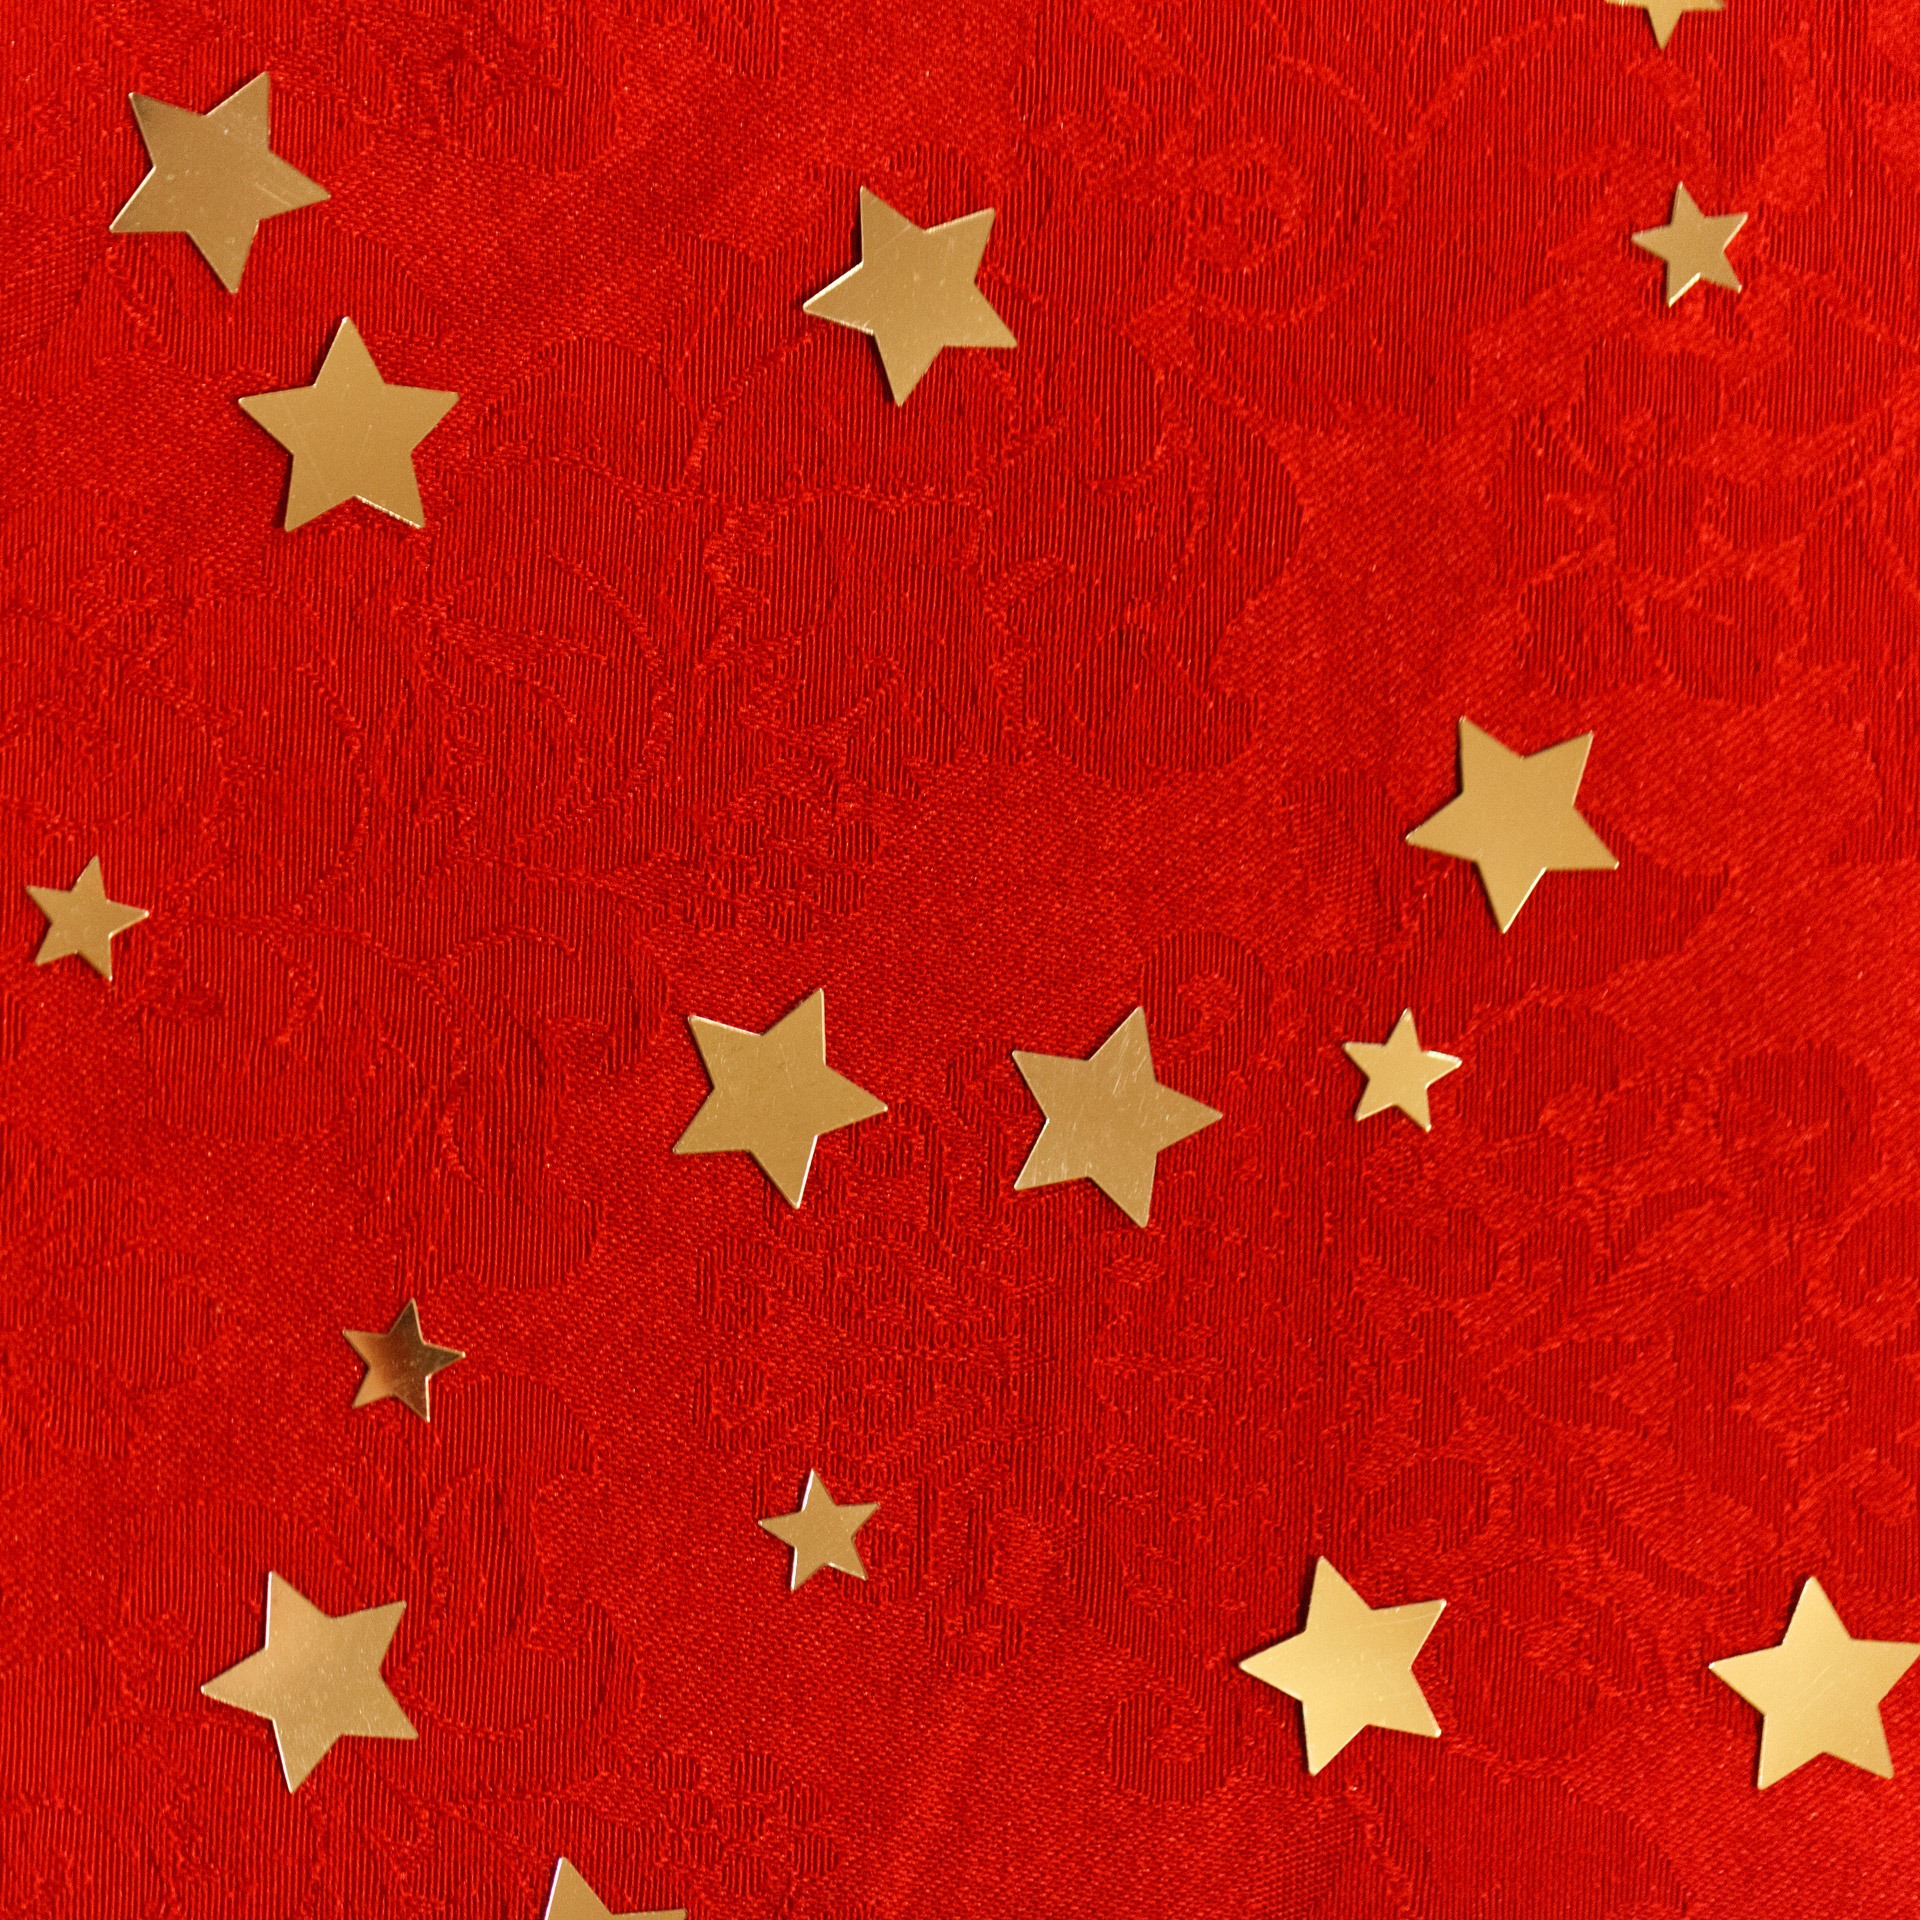
table, star, leaf, petal, celebration, decoration, pattern, red, flag, holiday, cloth, christmas, maple leaf, ornament, tablecloth, font, background, gold, design, decorative, party, xmas, decorations